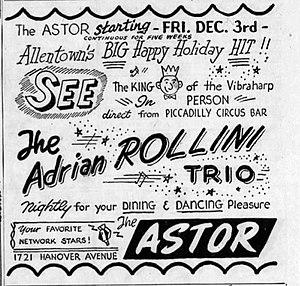
Adrian Rollini est un saxophoniste, pianiste et vibraphoniste de jazz américain.